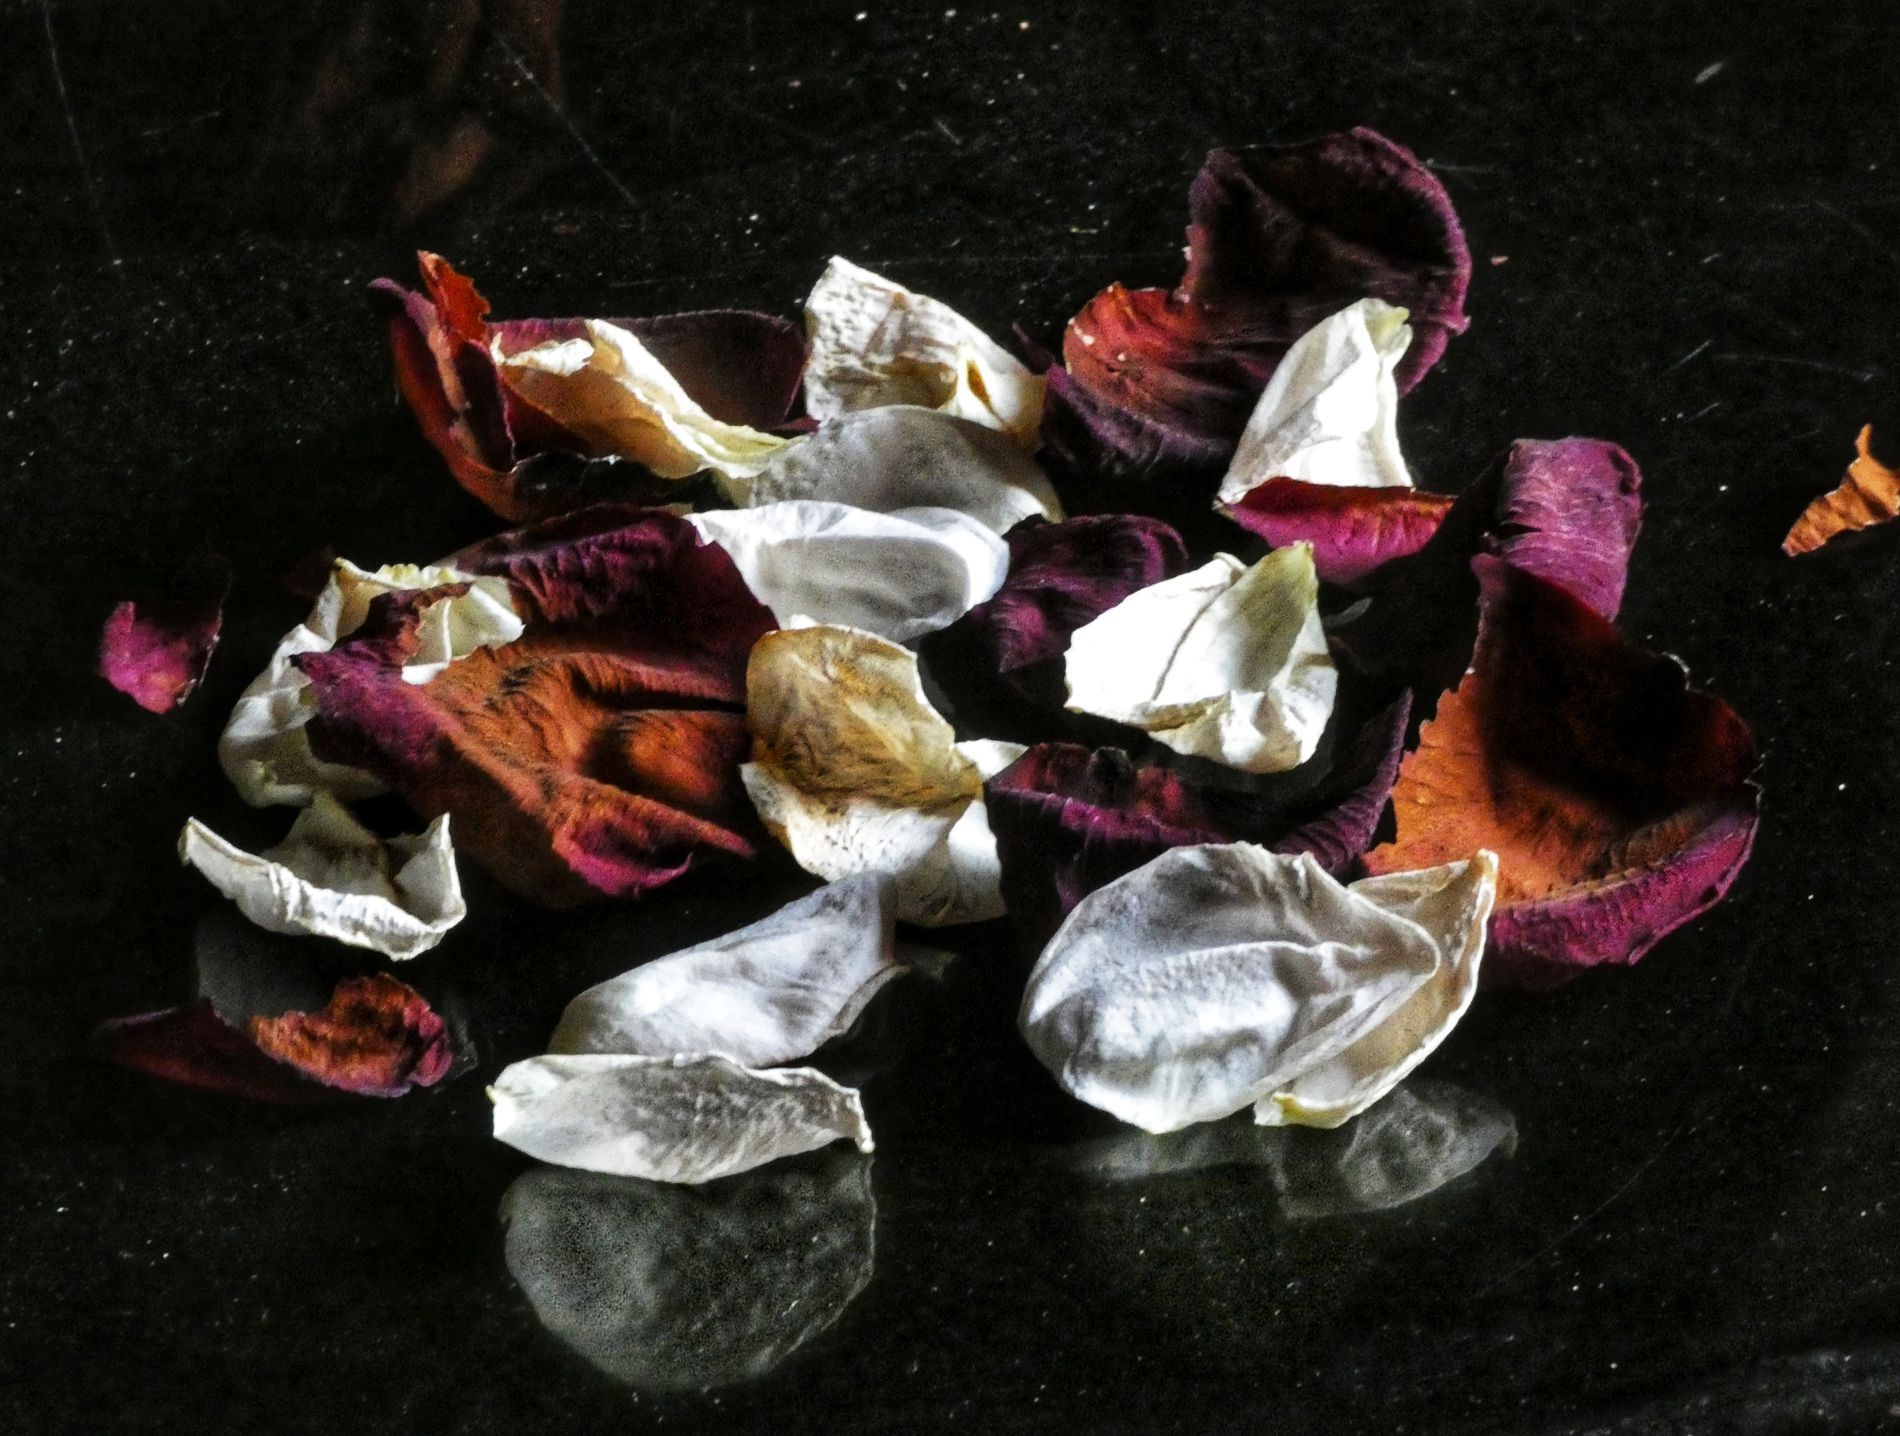
dried petals on a reflective surfers
The image shows a collection of dried petals. It has different colors, Red and white.. Its placed on a shine and reflective surface..
The shot appears to be taken from directly above, looking down at the dried petals on the reflective surface. The setting seems to be indoors, possibly on a table or countertop. The atmosphere feels still. The main colors are dark reds, whites. The scene gives a felling of beauty.
Labels: Flower, Petal, Plant, Herbal, Herbs, Leaf, Flower Arrangement, Flower Bouquet, dried petals, Reflective Surface
Camera: Panasonic DC-FZ80
Aperture: F5.6
Exposure: 1/10 sec
ISO: 1600
Focal length: 62.7 mm